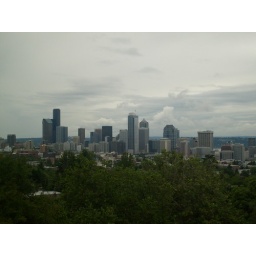
View from the top of the water tower at Volunteer Park in Seattle